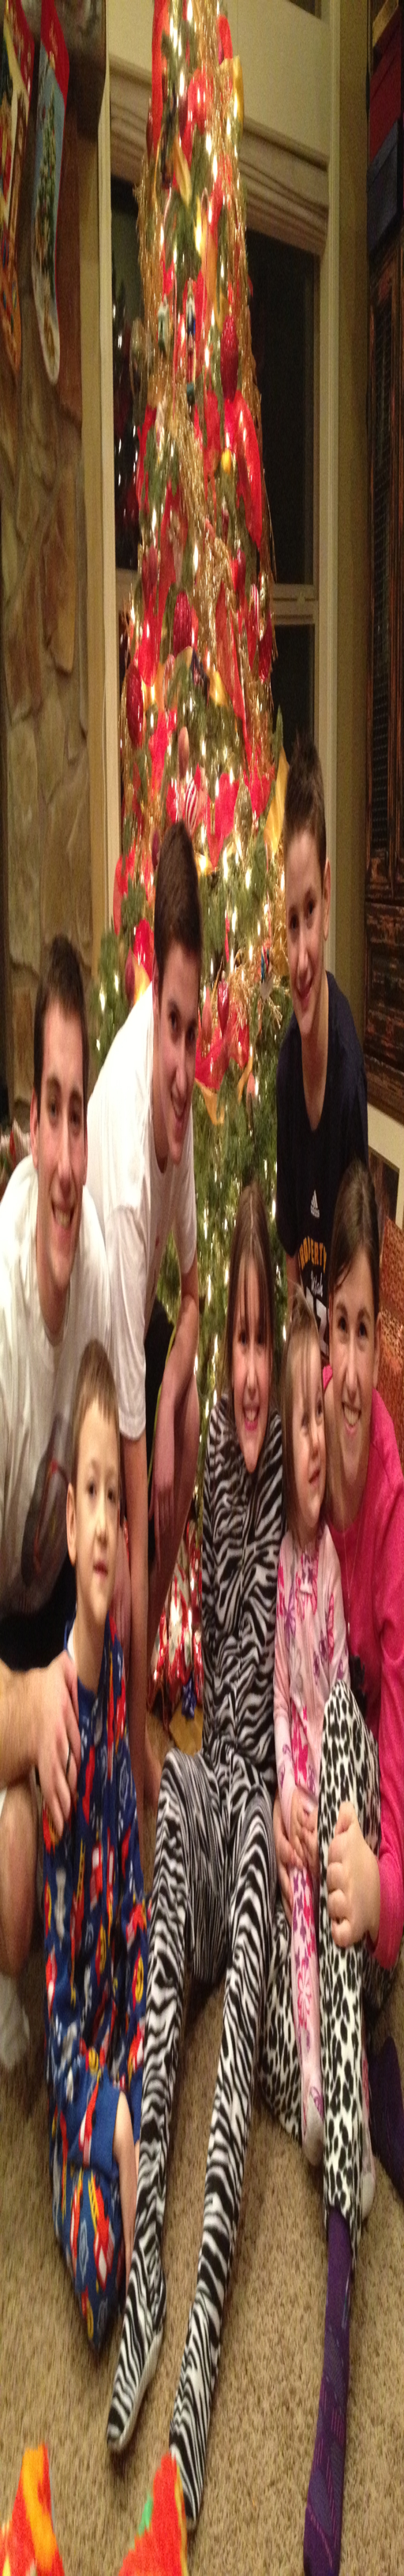
christmas eve after we got back .